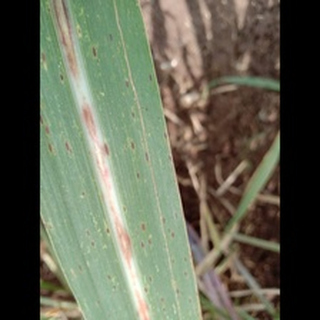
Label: sugarcane_rust